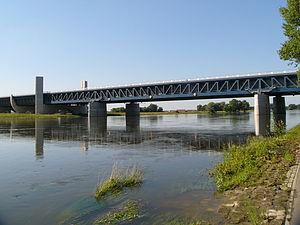
Un pont-canal est un pont qui permet à un canal de franchir un obstacle en déblai, une vallée ou un vallon le plus souvent. Un autre usage du pont-canal est l'accès par l'amont à un ascenseur à bateaux.